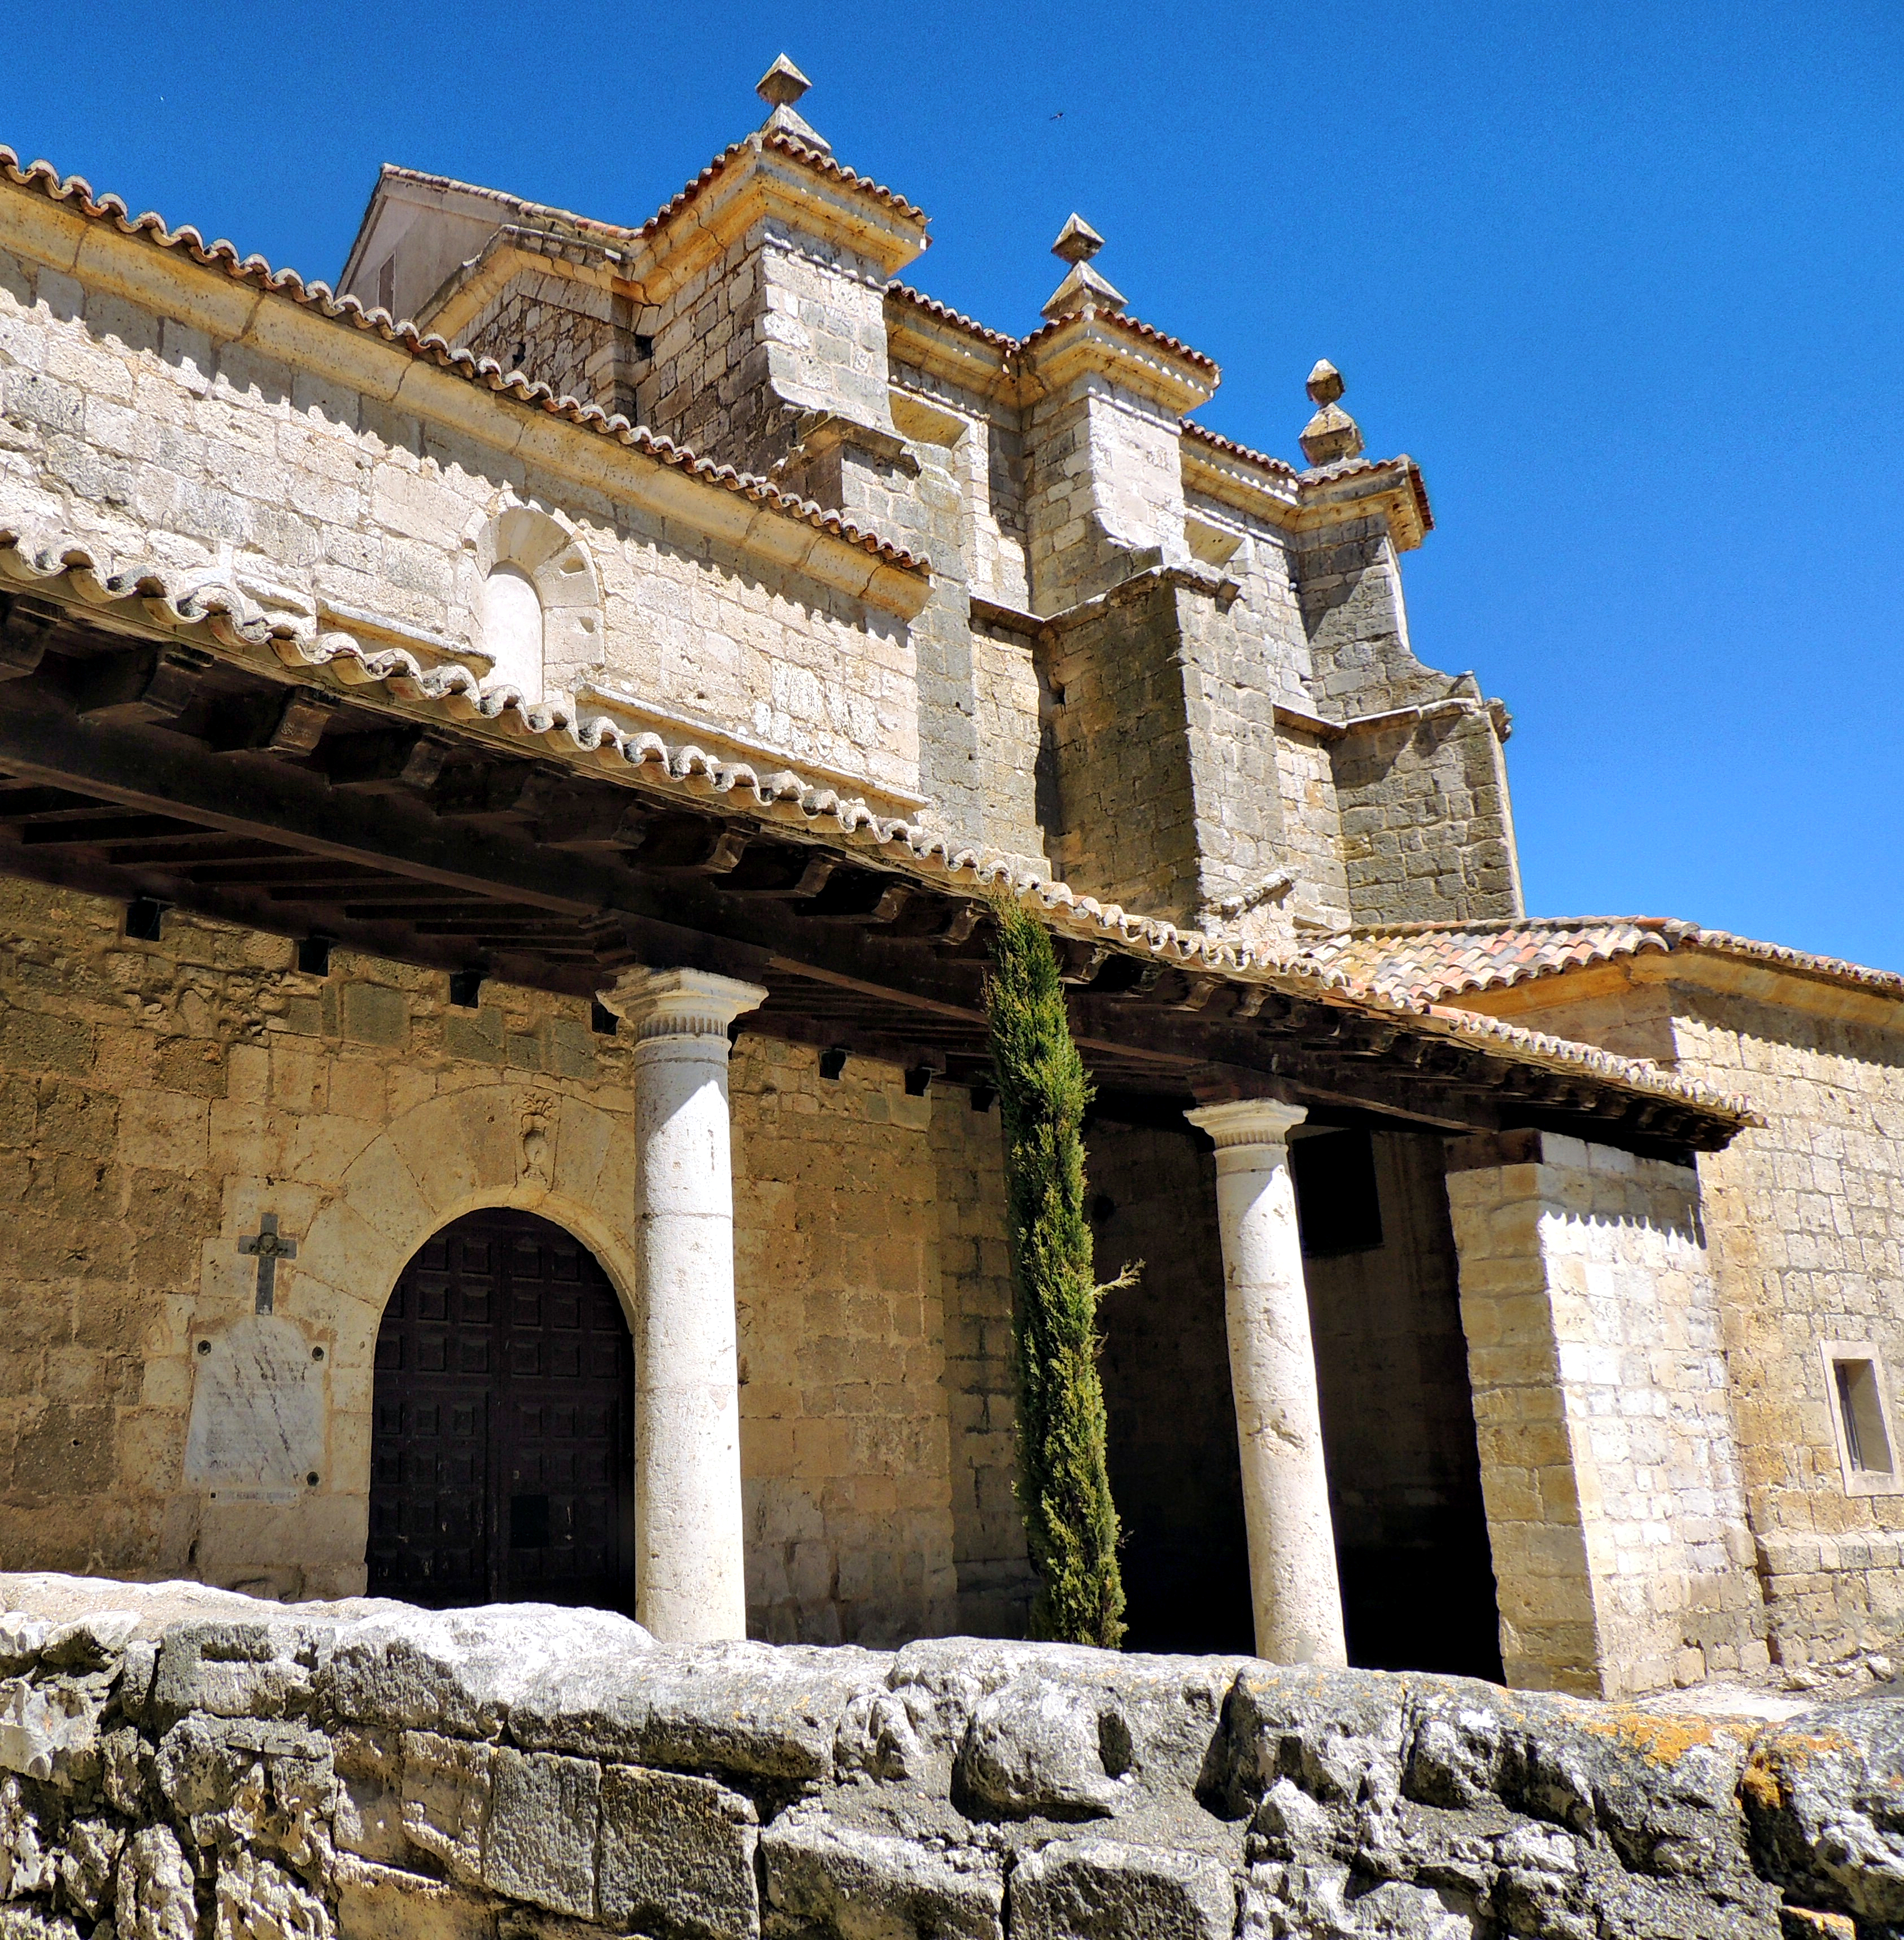
architecture, town, building, chateau, palace, wall, castle, facade, fortification, place of worship, ruins, monastery, history, middle ages, historic site, ancient history, ancient roman architecture